Aiga Rasch

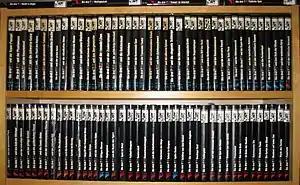
89 volumes in the "Three question marks" series, all with covers designed by Aiga Rasch between 1970 and 1999

After successfully negotiating her school leaving exams she transferred to the University of Tübingen where her studies covered German studies, Philosophy and Psychology. She was keen to avoid competing professionally with her mother, and there was talk of a possible career as a journalist. During the summer vacation she volunteered for work with the works newspaper of the where her talent as an illustrator was (re)discovered. In 1961 she abandoned her studies and embarked on the first of her two marriages.